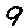
Label: 9